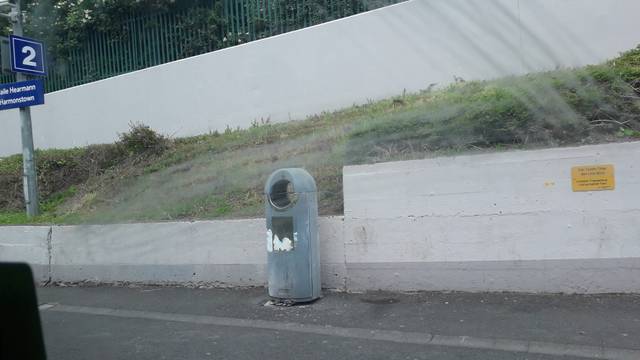
Region: Ireland
Coordinates: 53.379, -6.192